Highland temperate climate

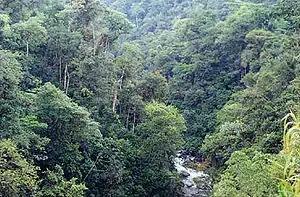
Andean forest of Colombia and Ecuador, in Podocarpus National Park.

This climate often has been called "oceanic" "Cfb" or "mediterranean" "Csb", however, it is not mediterranean since it is not found in temperate latitudes, do not limit with deserts and neither it is oceanic, because humidity here do not comes from ocean but of tropical rainforest near (Congo, Amazon, Chocó).